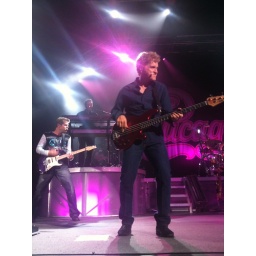
Bassist Jason Scheff of the rock band Chicago, with keyboardist Lou Pardini and Keith Howland on guitar in the background